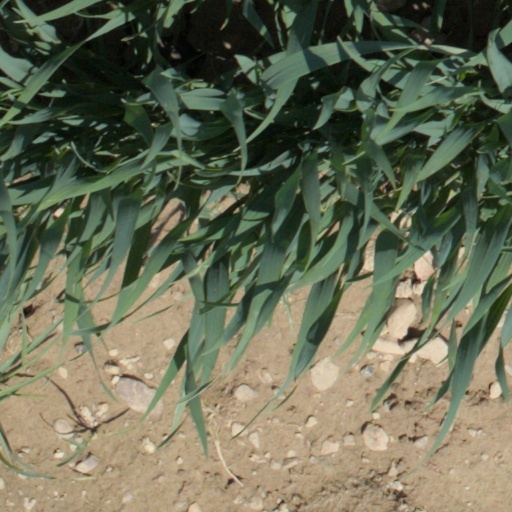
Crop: wheat